National Ignition Facility

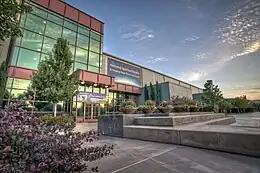
A large building

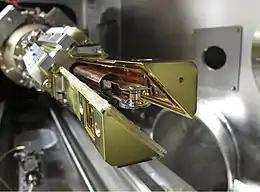
refer to caption

The National Ignition Facility (NIF) is a laser-based inertial confinement fusion (ICF) research device, located at Lawrence Livermore National Laboratory in Livermore, California, United States. NIF's mission is to achieve fusion ignition with high energy gain. It achieved the first instance of scientific breakeven controlled fusion in an experiment on December 5, 2022, with an energy gain factor of 1.5. It supports nuclear weapon maintenance and design by studying the behavior of matter under the conditions found within nuclear explosions.